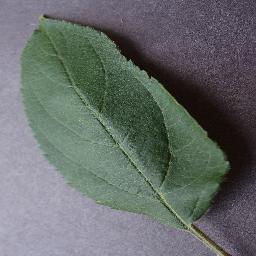
Label: Apple___healthy